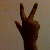
The image shows a hand gesture representing the number 3 in Indian Sign Language.